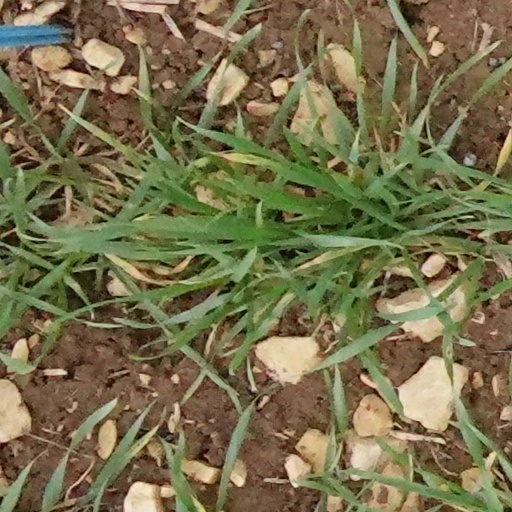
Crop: wheat